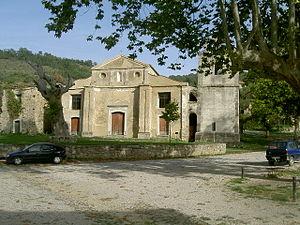
Roscigno est une commune de la province de Salerne dans la région Campanie en Italie.